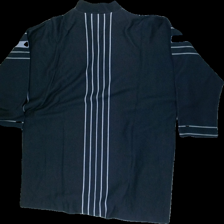
View: back
Type: Shirt
Category: Men
Brand: Not in the list
Brand text on label: Maud
Colors: Blue, Grey, White, Multicolor
Material: 90% cotton, 10% polyester
Pattern: Striped
Cut: Regular
Size: L
Season: All
Stains: Minor
Price range: 50-100
Recommended usage: Export
Comment: washed out